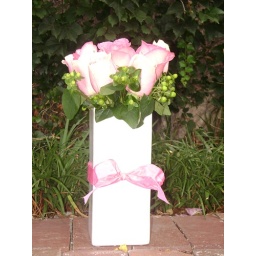
Dozen pink roses in a white ceramic vase.